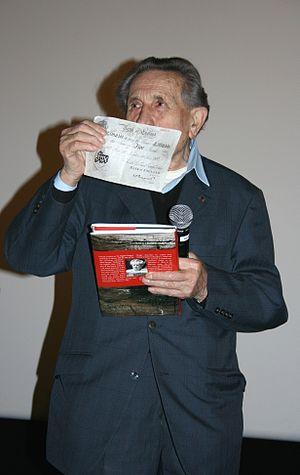
Adolf Burger à l'avant-première des Faussaires diffusée à l'UGC Ciné Cité Les Halles, à Paris.
L'opération Bernhard était un projet de l'Allemagne nazie visant à falsifier des billets de banque britanniques. Le plan initial consistait à larguer les billets sur la Grande-Bretagne pour provoquer l'effondrement de l'économie britannique pendant la Seconde Guerre mondiale. La première phase a été menée à partir du début de 1940 par le Sicherheitsdienst sous le titre Unternehmen Andreas. L'unité a reproduit avec succès le papier chiffon utilisé par les Britanniques, a produit des blocs de gravure presque identiques et a décodé l'algorithme utilisé pour créer le code de série alphanumérique sur chaque note. L'opération a cessé au début de 1942 après que son chef, Alfred Naujocks, a perdu la faveur de son supérieur, Reinhard Heydrich.